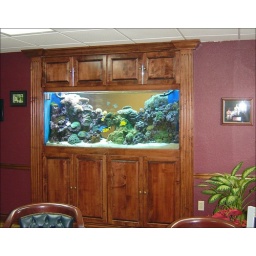
Beige in wall frame back side dk brown